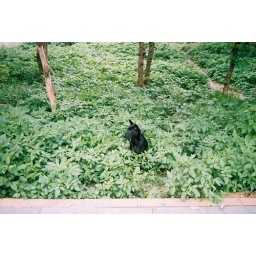
when a black dog in green